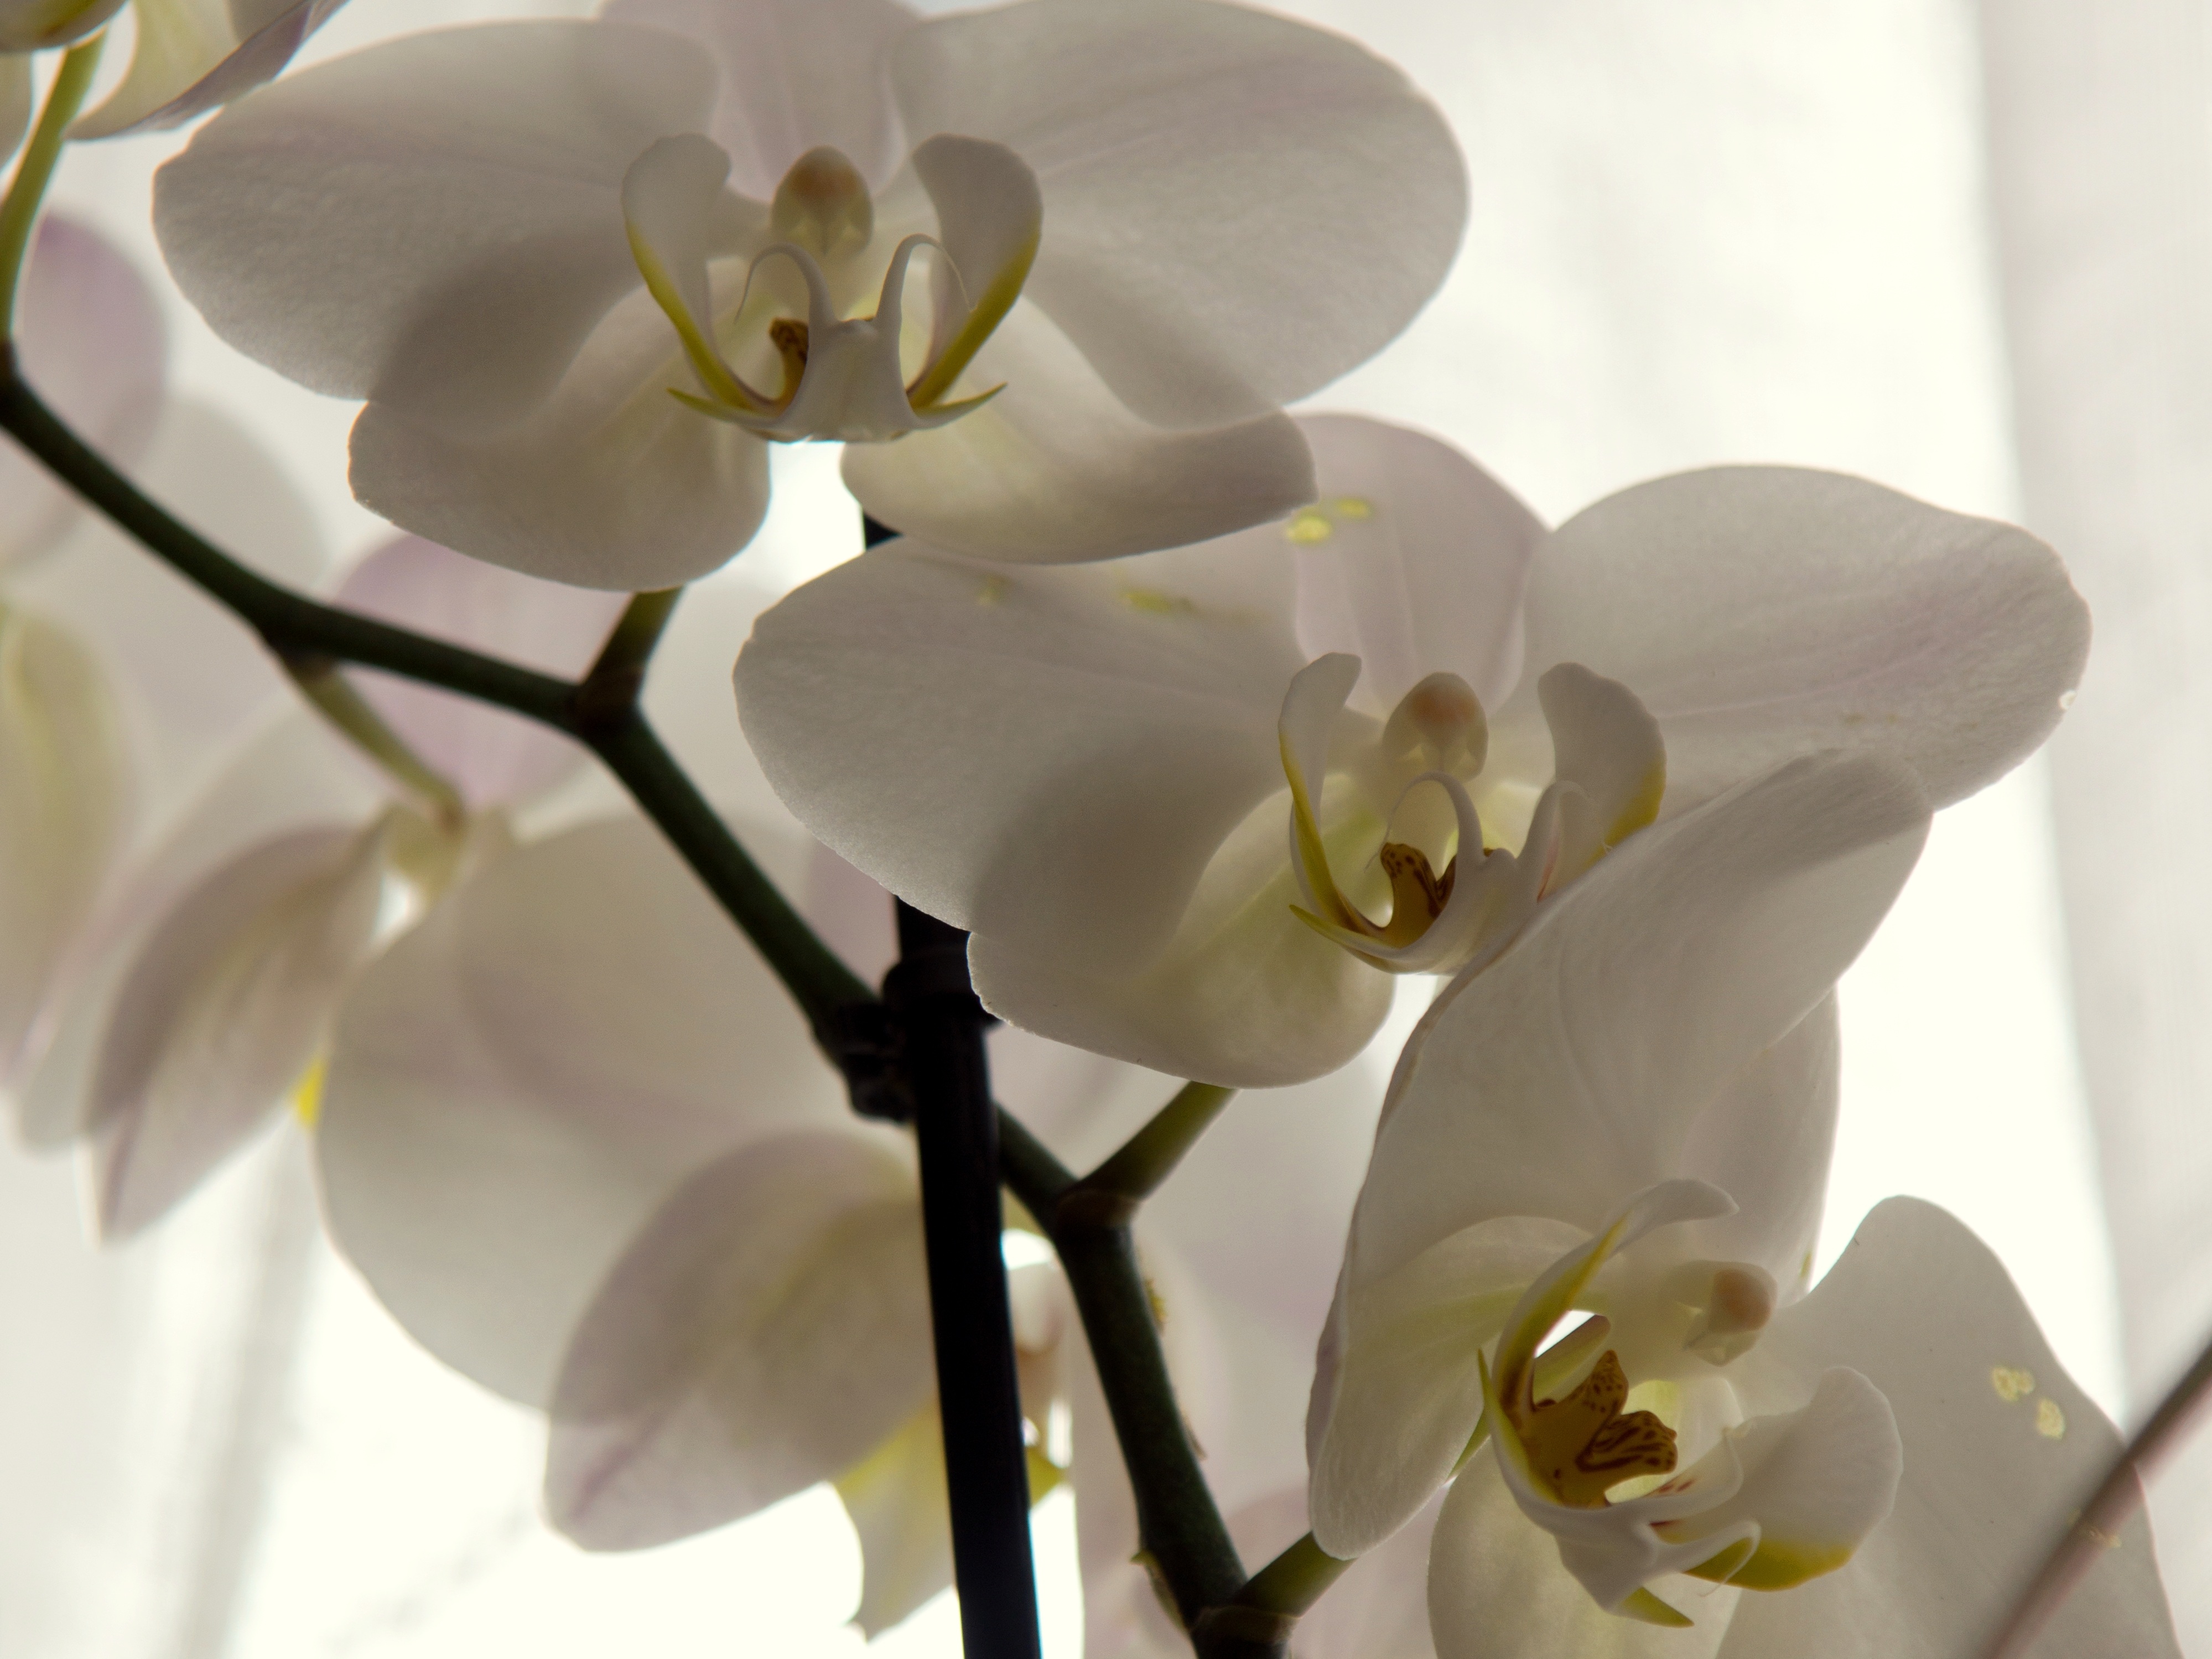
nature, blossom, plant, white, flower, petal, bloom, botany, close, flora, orchid, petals, macro photography, flowering plant, cattleya, dendrobium, land plant, moth orchid, christmas orchid, phalaenopsis equestris